Betico Croes

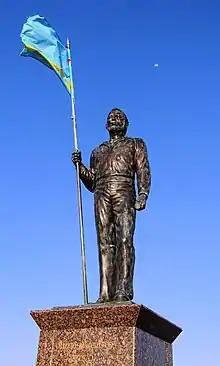
A monument on Plaza Betico Croes in Oranjestad, Aruba, showing "Betico" Croes holding an Aruban flag.

Croes was born on 25 January 1938, in Santa Cruz. After finishing high school, he studied in the Netherlands at the Teacher's Training College in Hilversum and received his headmaster's certificate in 1959.